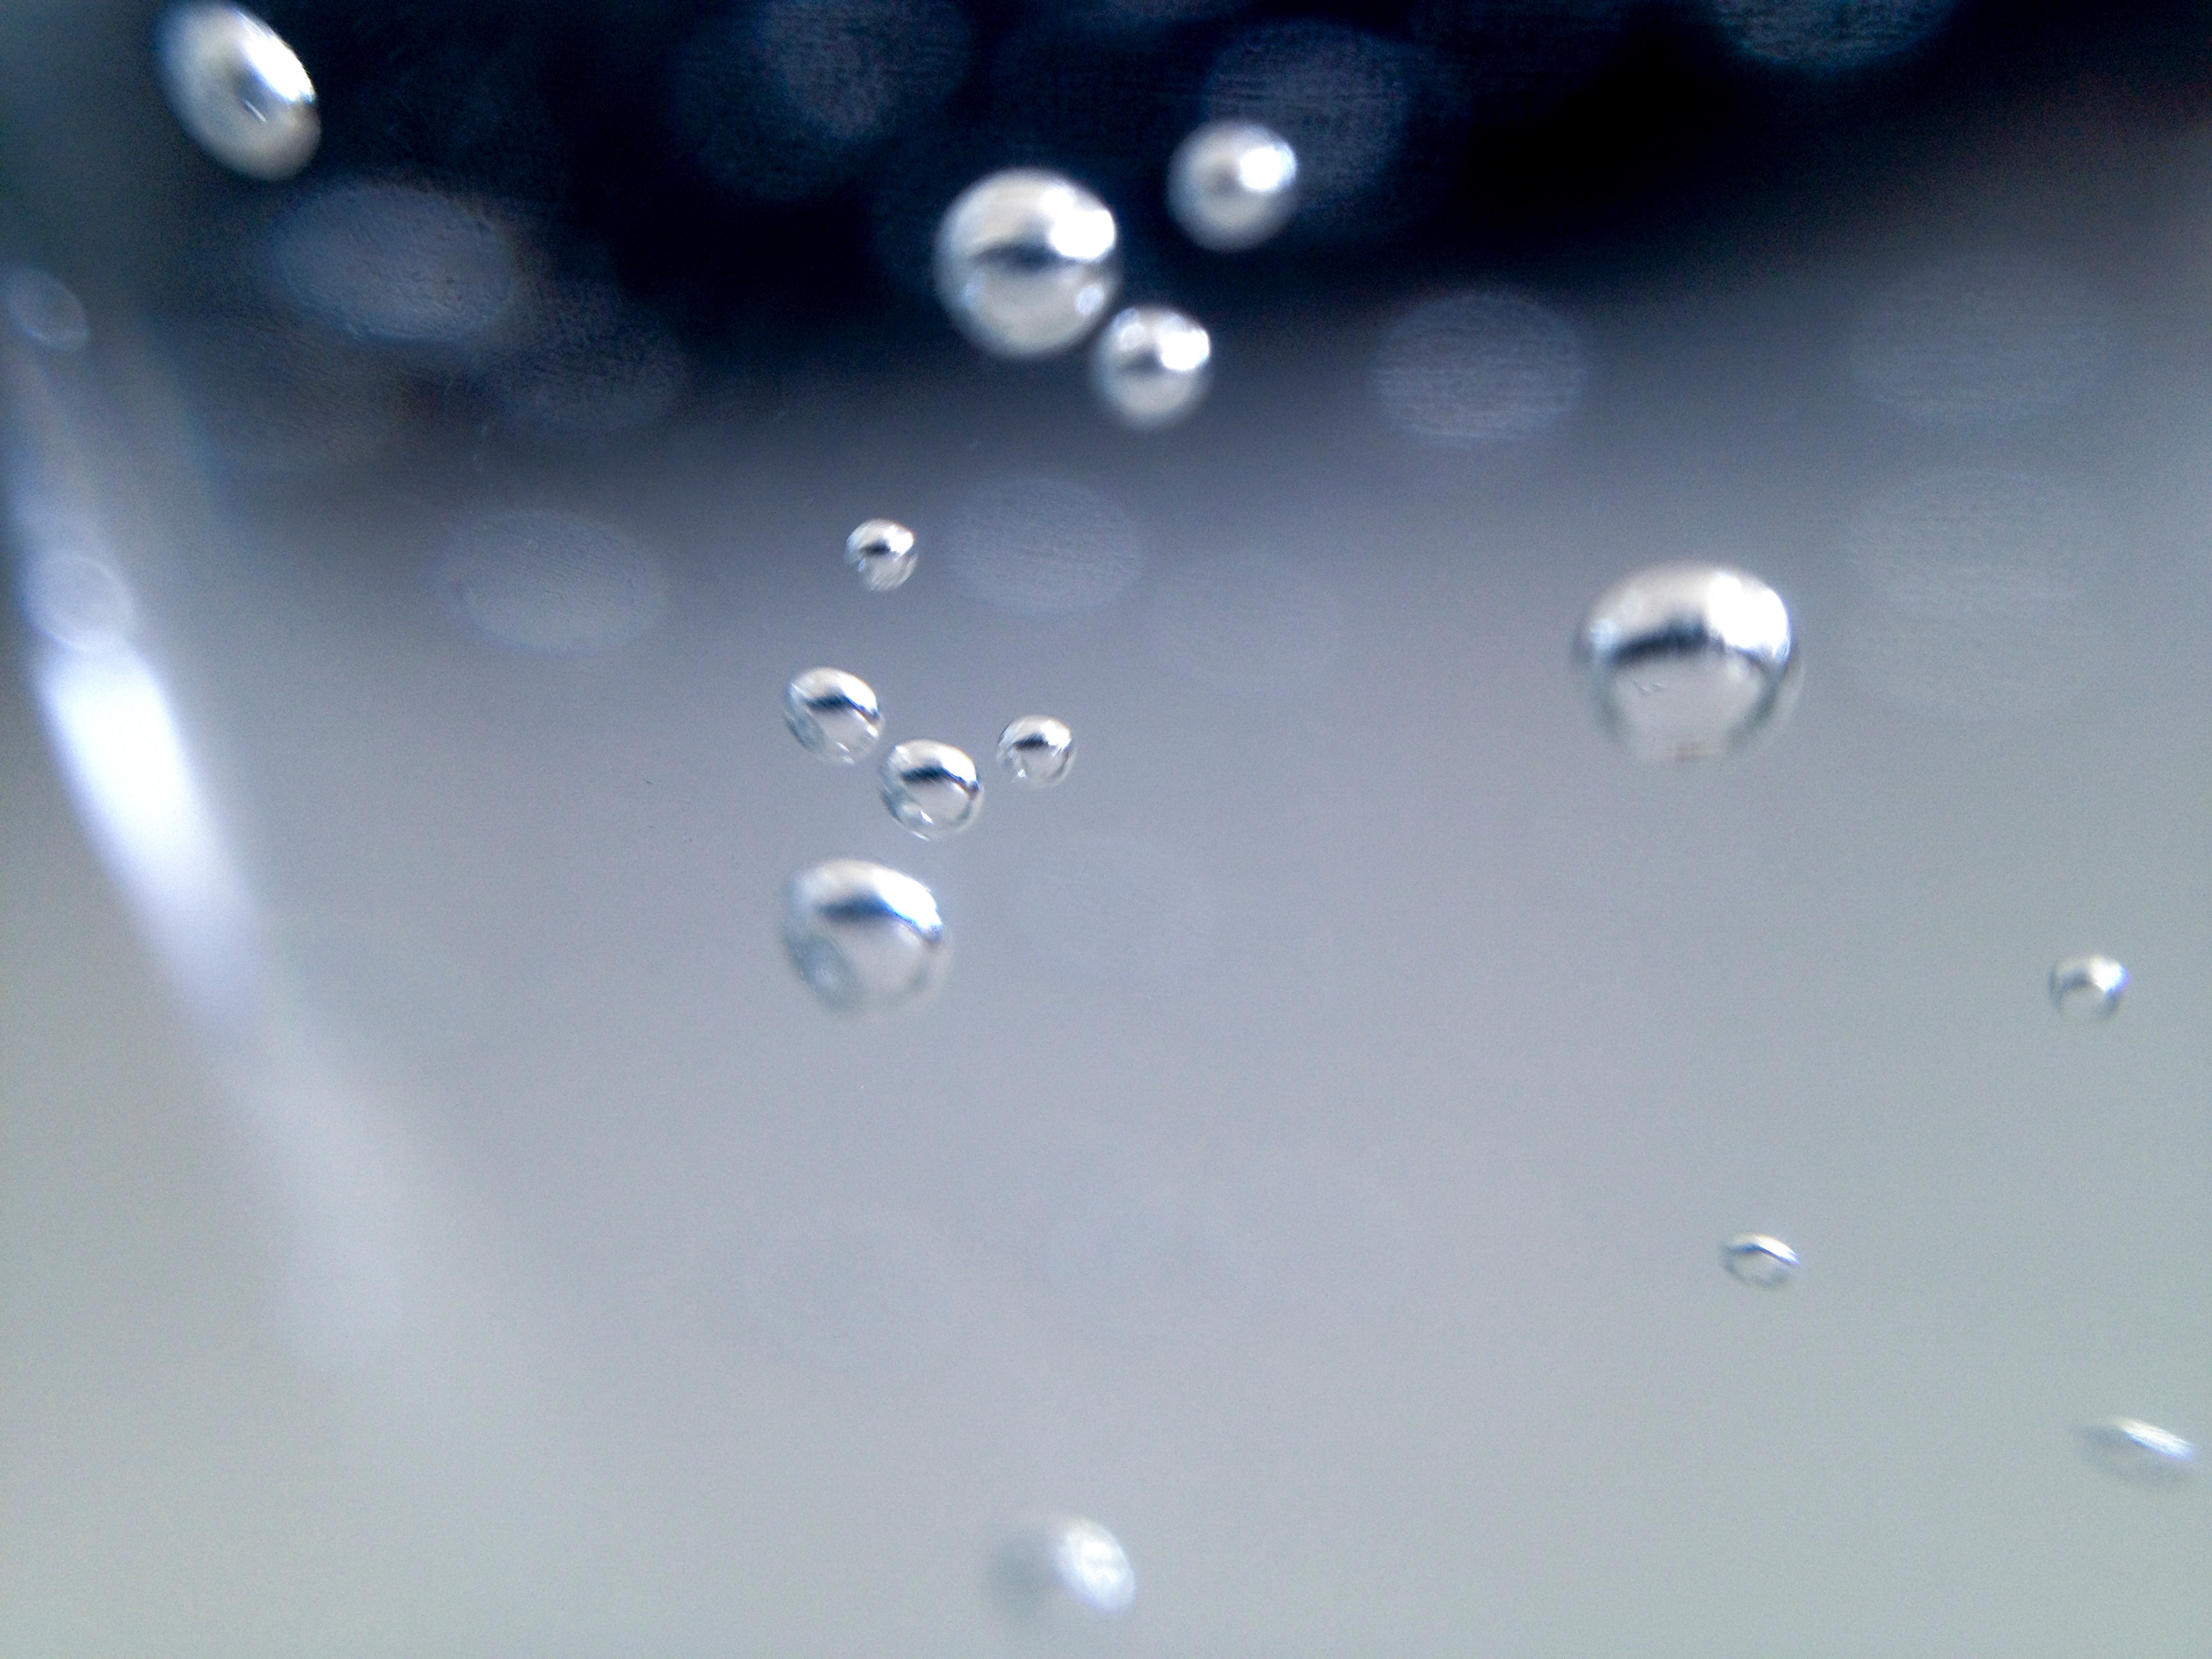
water, drop, dew, light, white, photography, petal, reflection, blue, circle, close up, shape, moisture, macro photography, liquid bubble